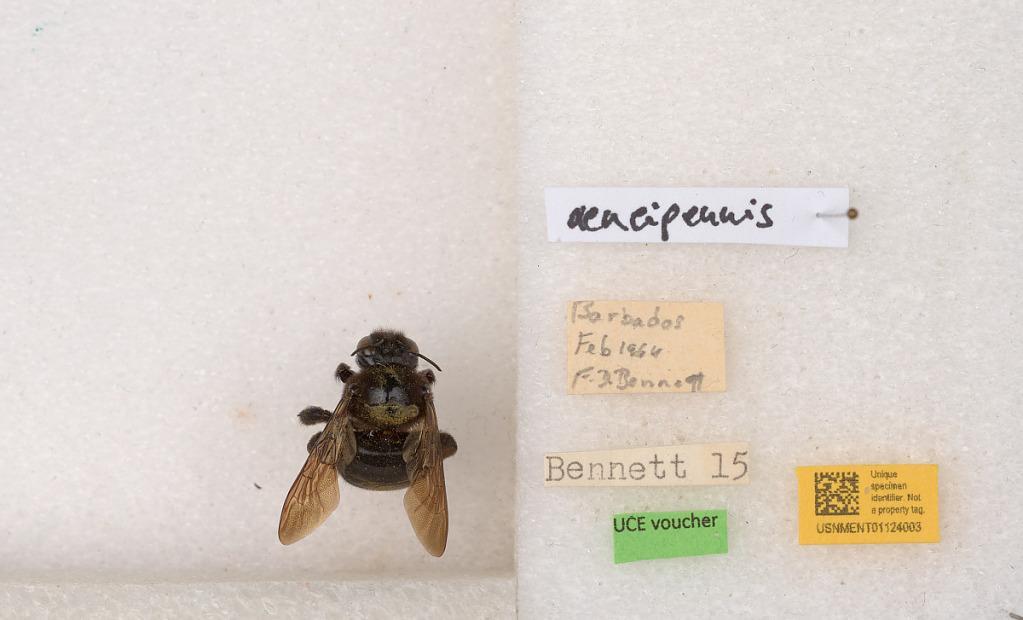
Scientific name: Xylocopa (Neoxylocopa) aeneipennis (De Geer)
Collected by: F. Bennett
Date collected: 1966-2-1
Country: Barbados
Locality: Barbados